History of the English penny (1603–1707)

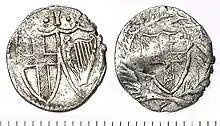
Penny of the Commonwealth, with English and Irish shields.

The Commonwealth of England (1649–60) is well known for having produced the only English coins which did not contain any Latin inscription at all. This was due to an association of Latin with Catholicism. As far as the Commonwealth penny is concerned, the inscriptions are totally absent. The reverse shows St George's shield within a wreath, while the obverse shows St George's shield and an Irish shield, with the denomination above them.